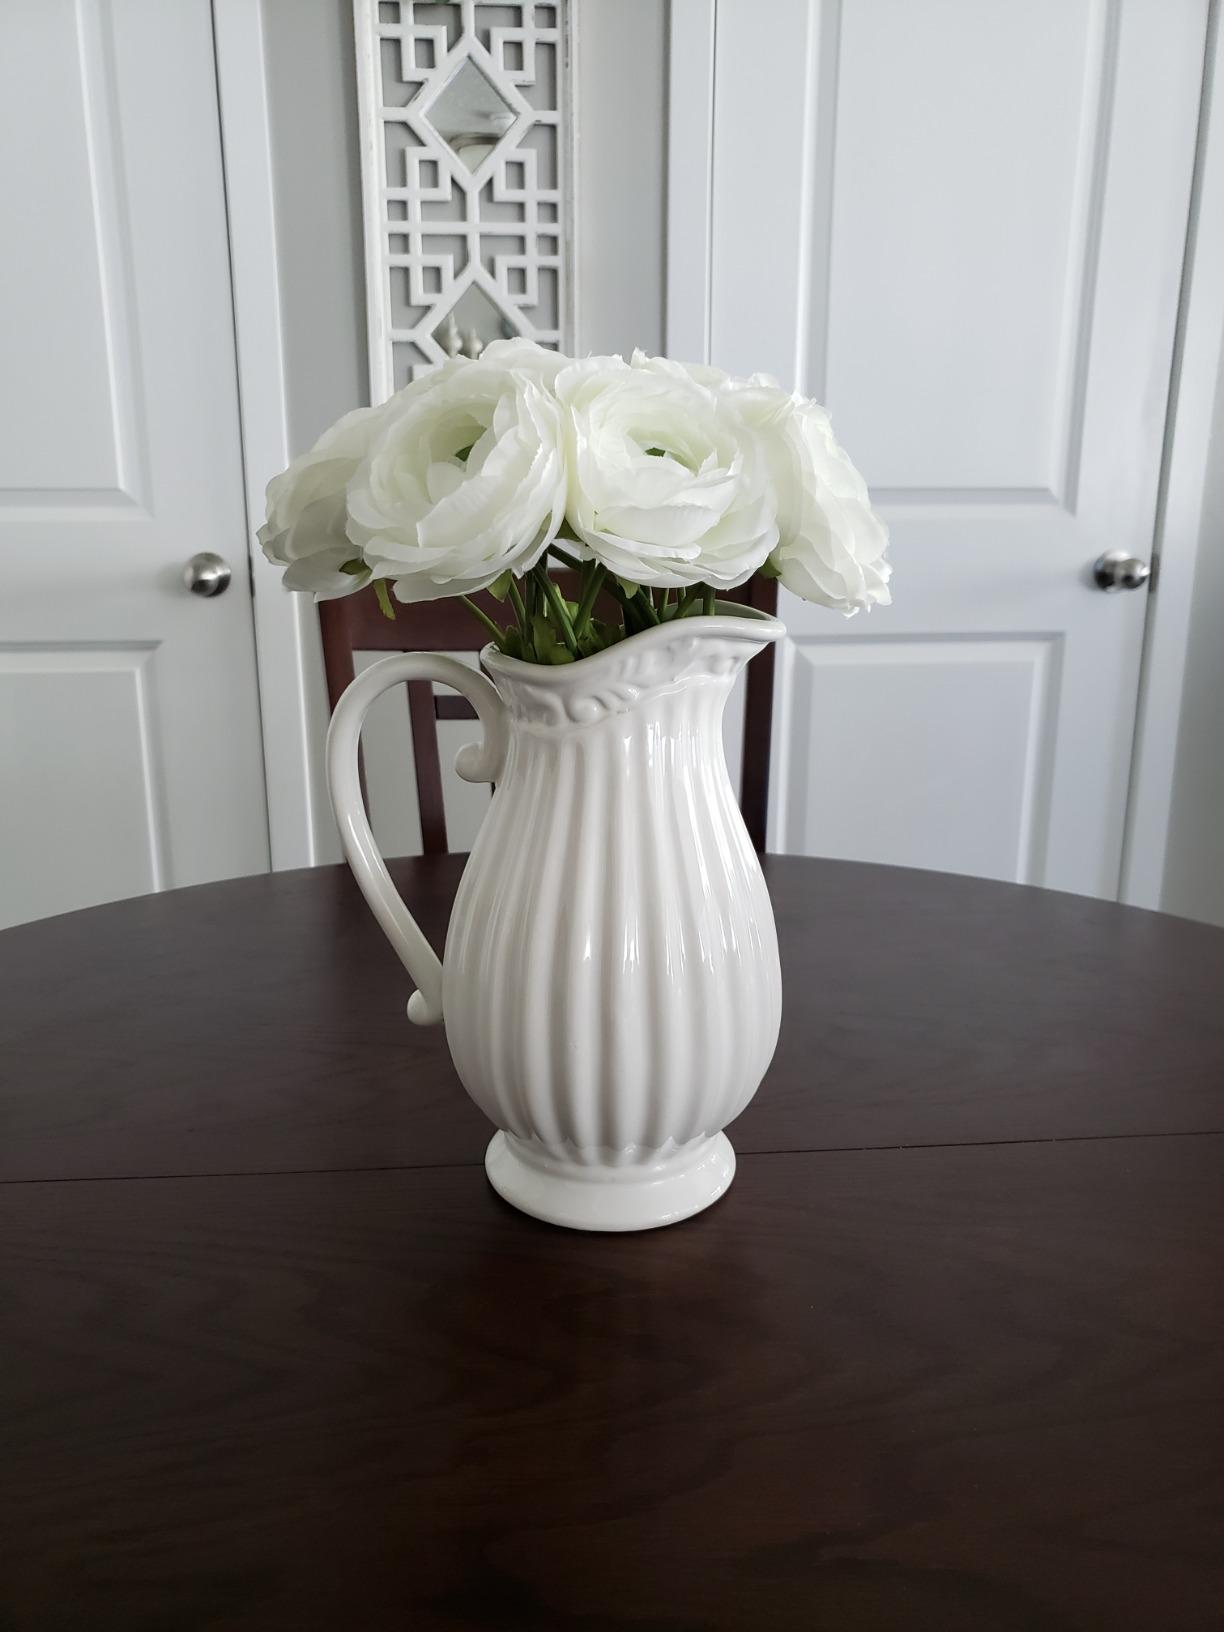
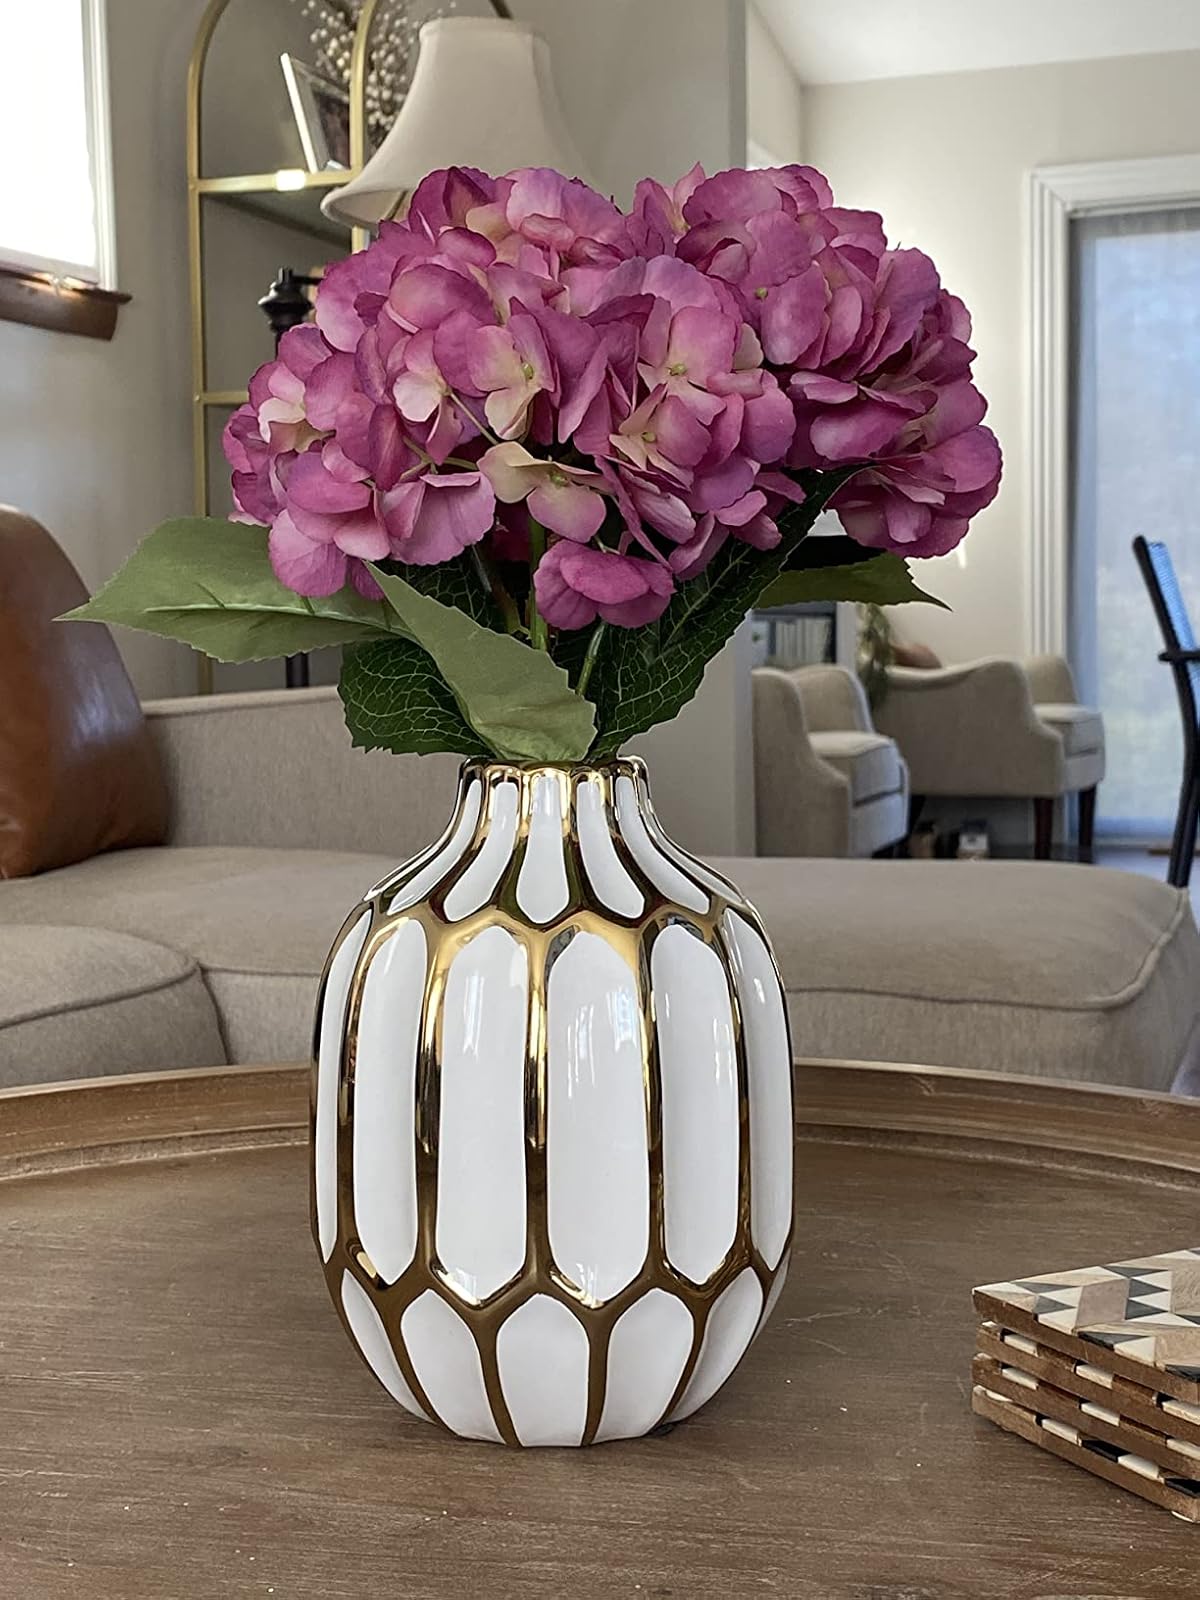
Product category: vase
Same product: no